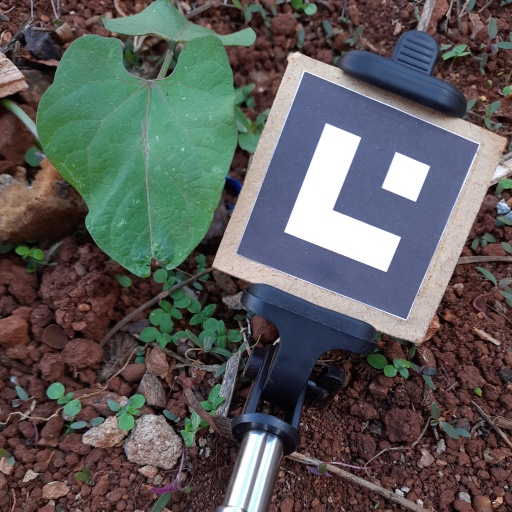
Observations: wavy surface, eating holes in the edge, under shade